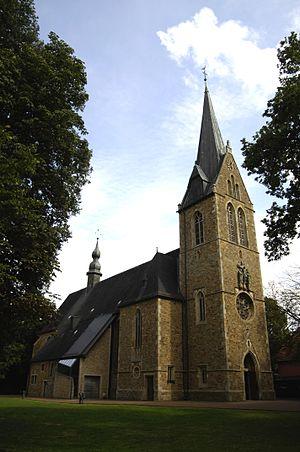
Rieste est une municipalité allemande du land de Basse-Saxe et l'arrondissement d'Osnabrück. En 2014, elle comptait 3 414 hab.